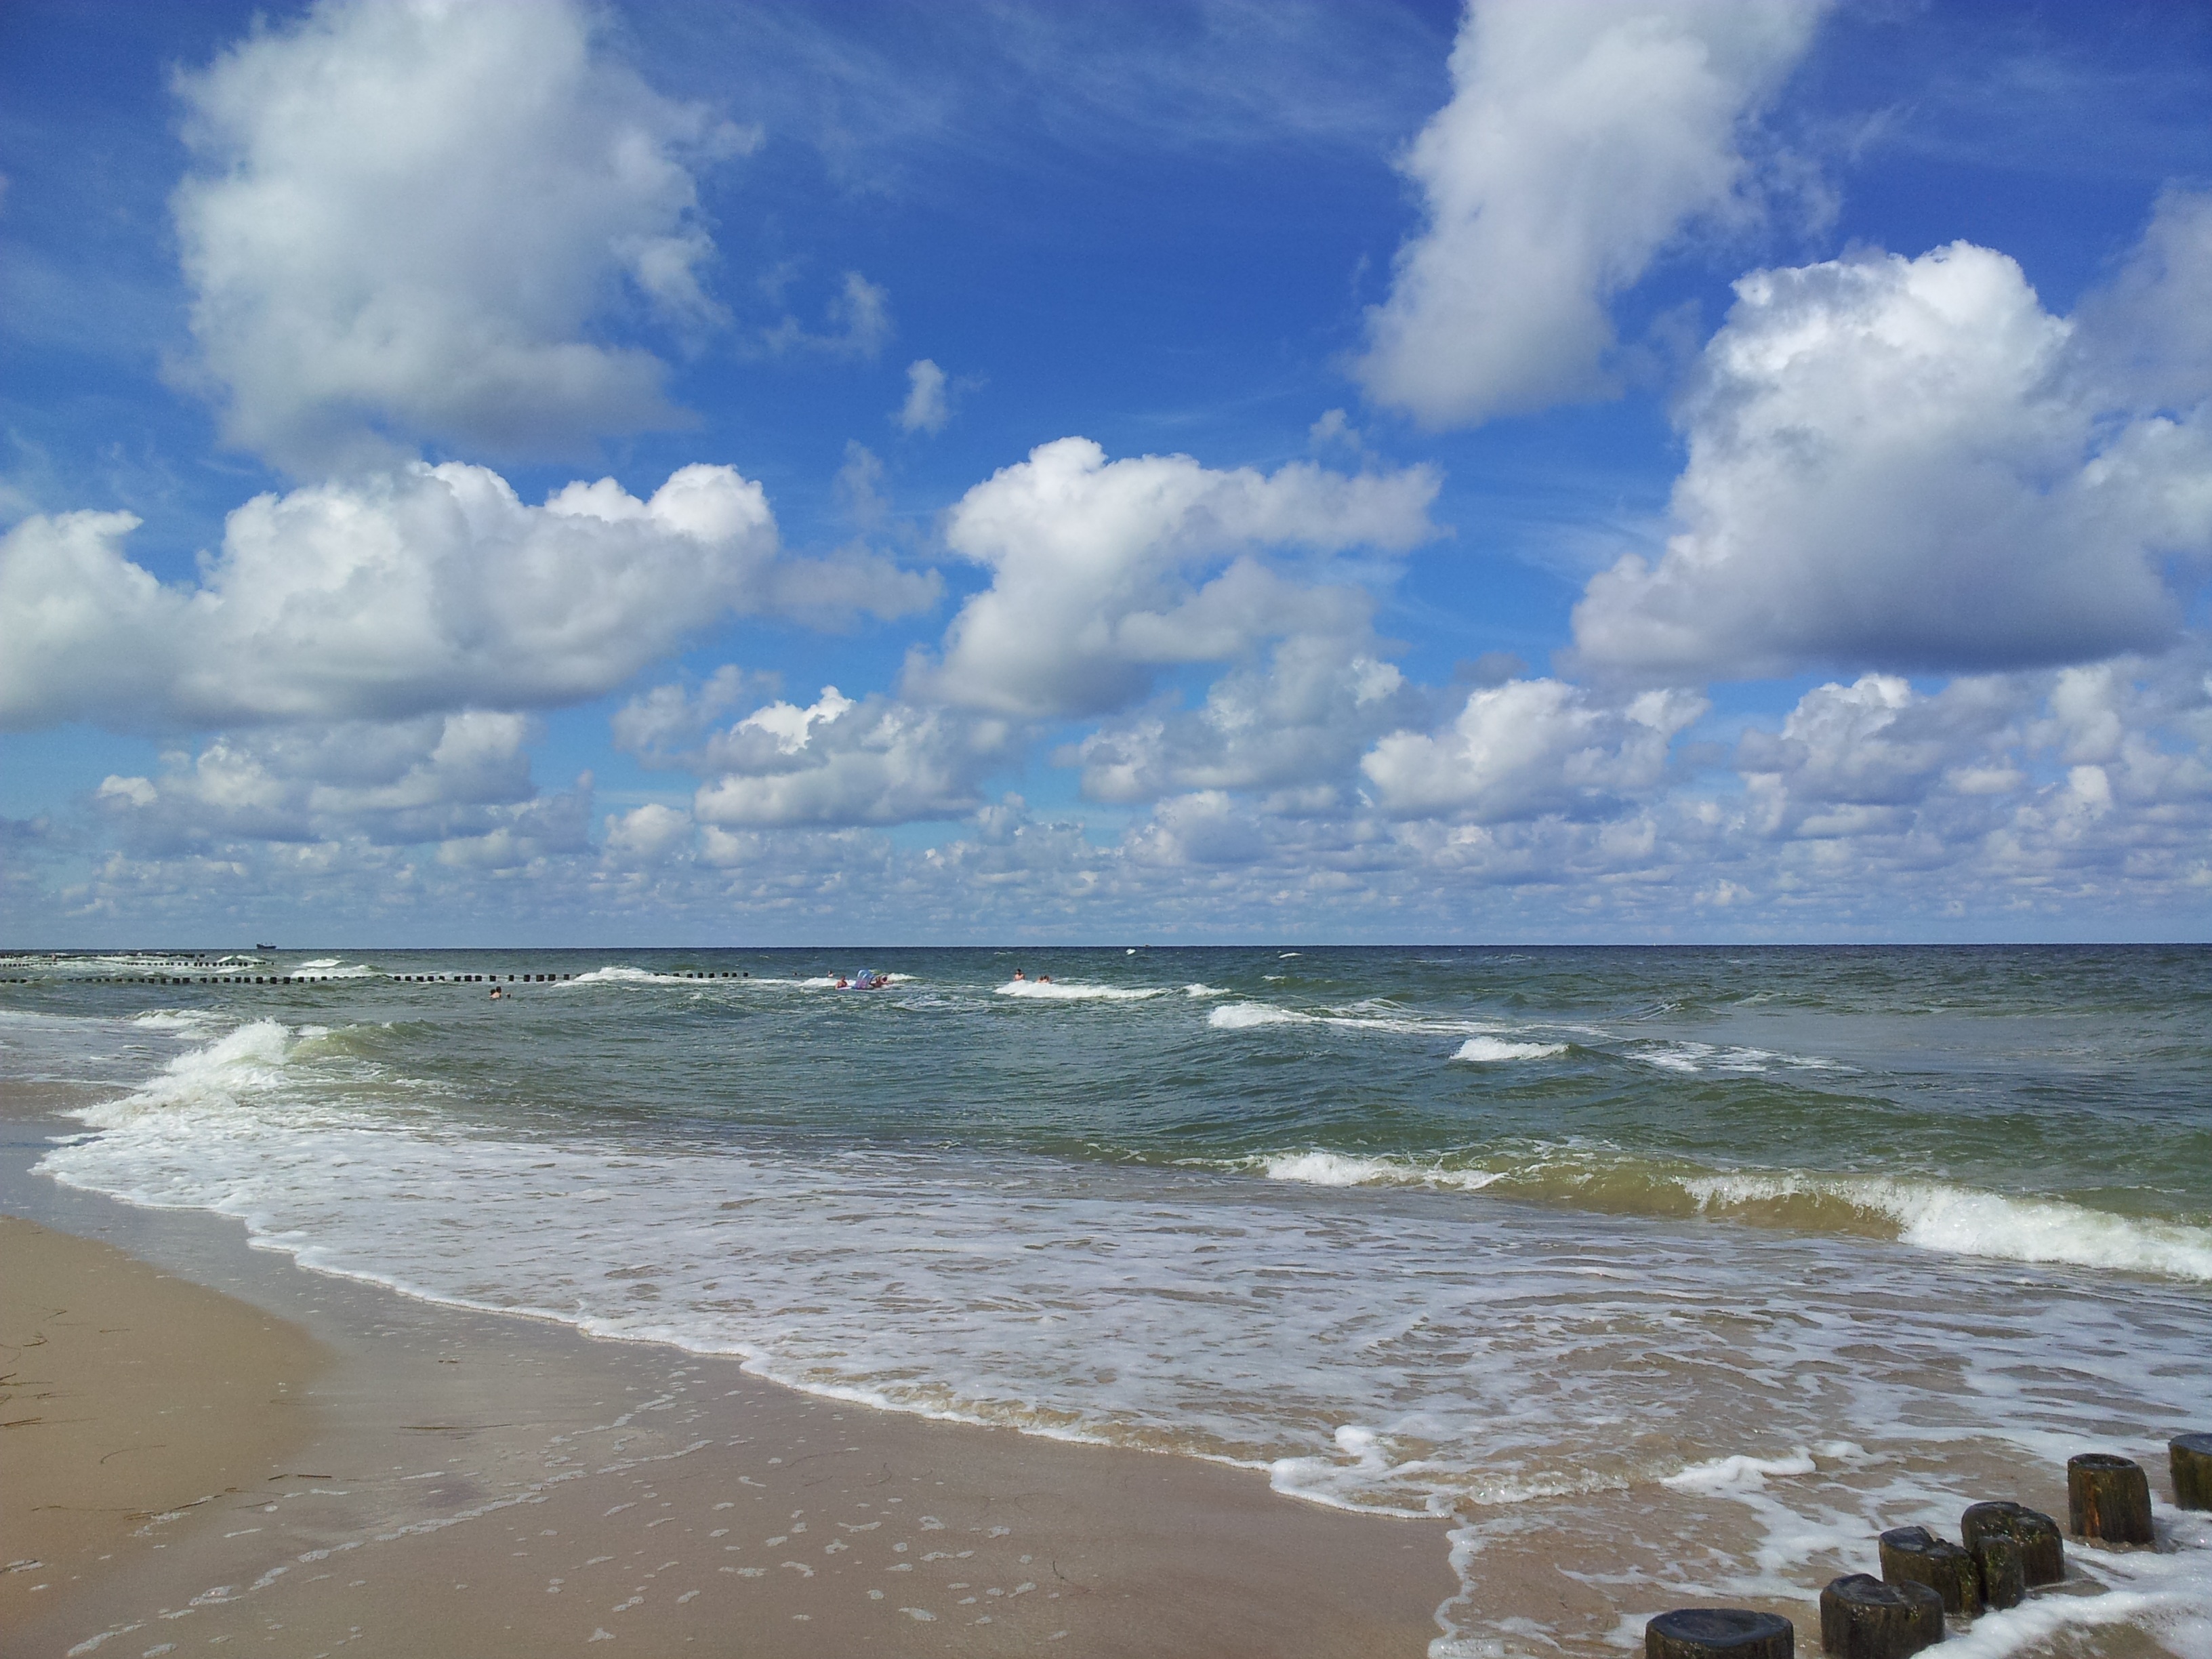
beach, sea, coast, water, sand, ocean, horizon, cloud, sky, shore, wave, vacation, bay, blue, body of water, clouds, marine, breakwater, cape, the baltic sea, the coast of the baltic sea, wind wave